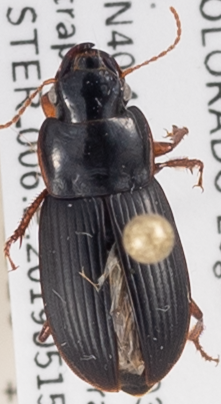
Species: Harpalus herbivagus
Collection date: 2019-05-15
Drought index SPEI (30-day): -0.54
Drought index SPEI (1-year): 0.9
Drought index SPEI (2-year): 0.17